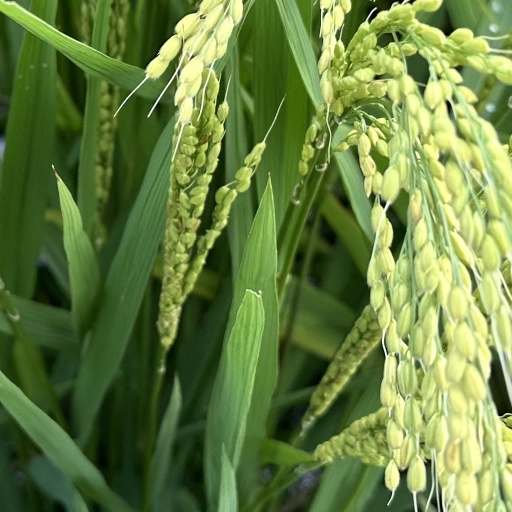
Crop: rice